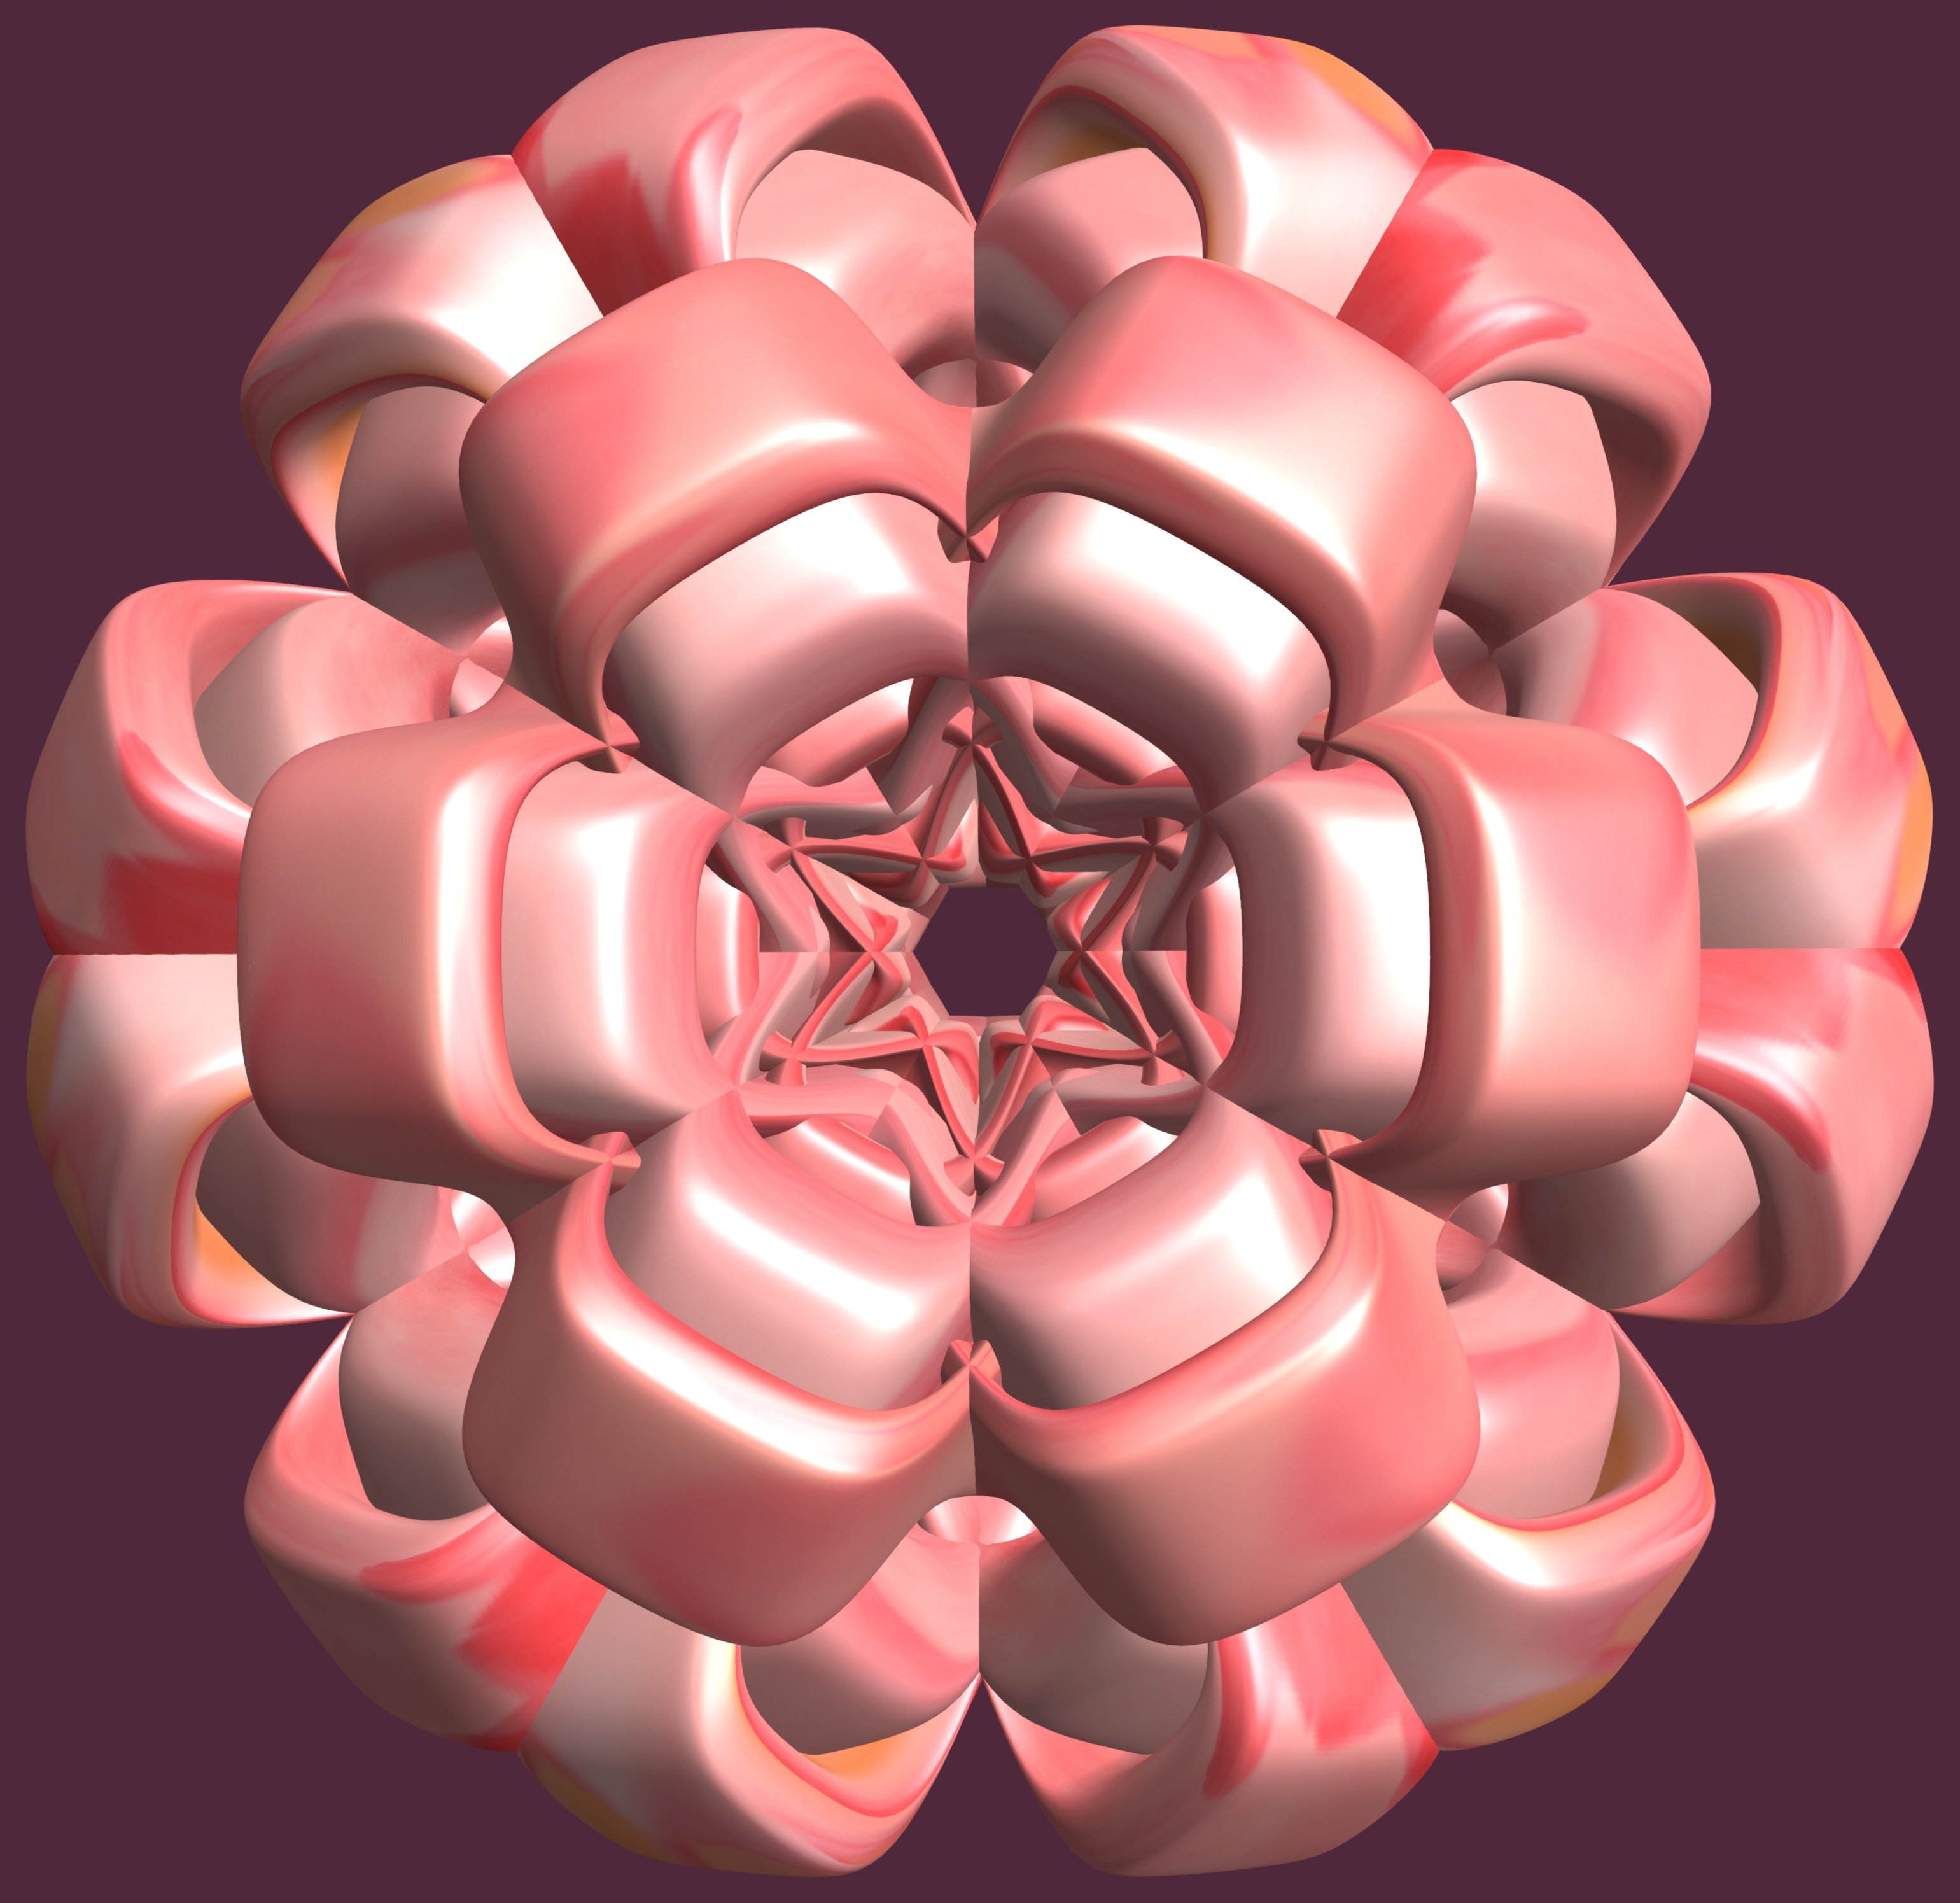
structure, texture, flower, petal, heart, pattern, human body, cool image, illustration, design, symmetry, sphere, 3d, graphic, organ, torus, mathematica, cg, parametricplot3d, code, program, algorithm, mapping